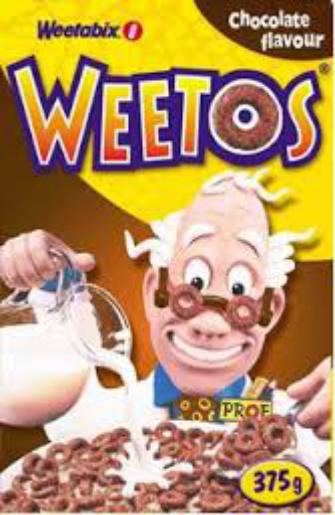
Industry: Food